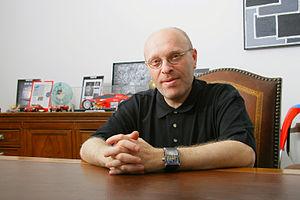
Fondateur de BRM
Bernard Richards Manufacture, fondée en 2003 par Bernard Richards, est une marque d’horlogerie française de luxe.